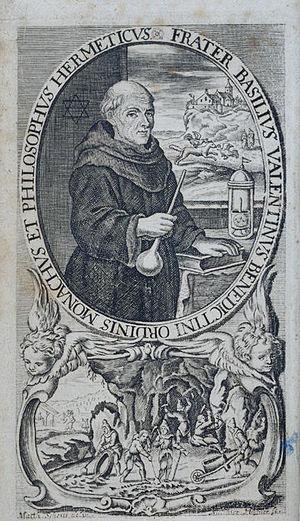
Sous le nom de Basile Valentin, présenté comme un moine bénédictin du XVᵉ siècle, parurent au début du XVIIᵉ siècle un certain nombre de traités alchimiques qui connurent un grand succès.